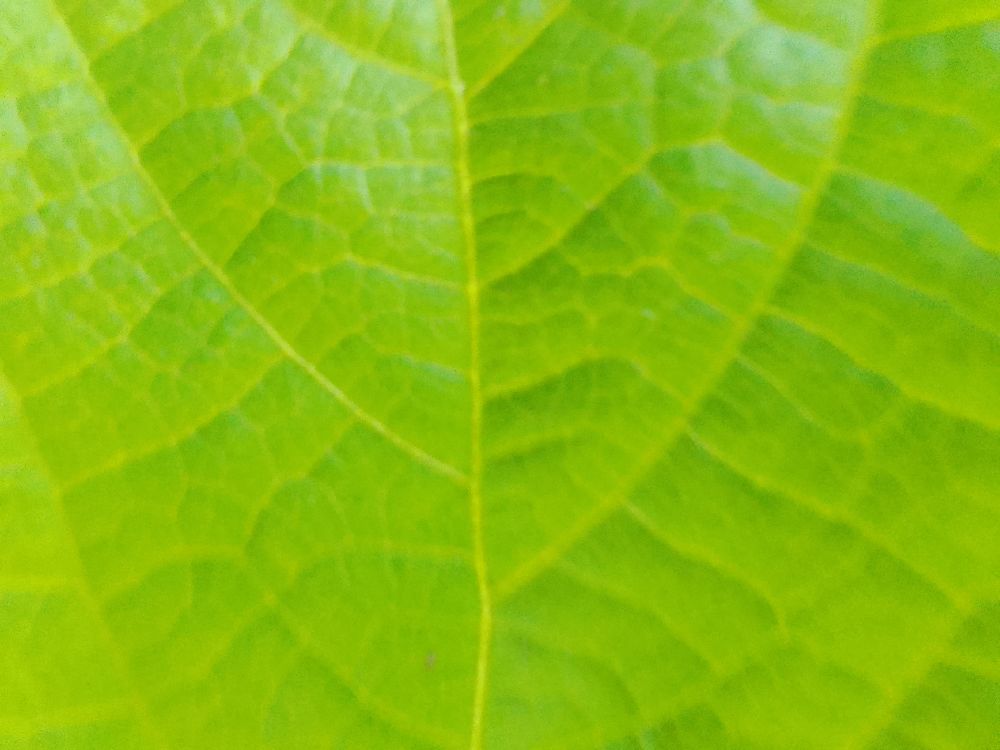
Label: healthy